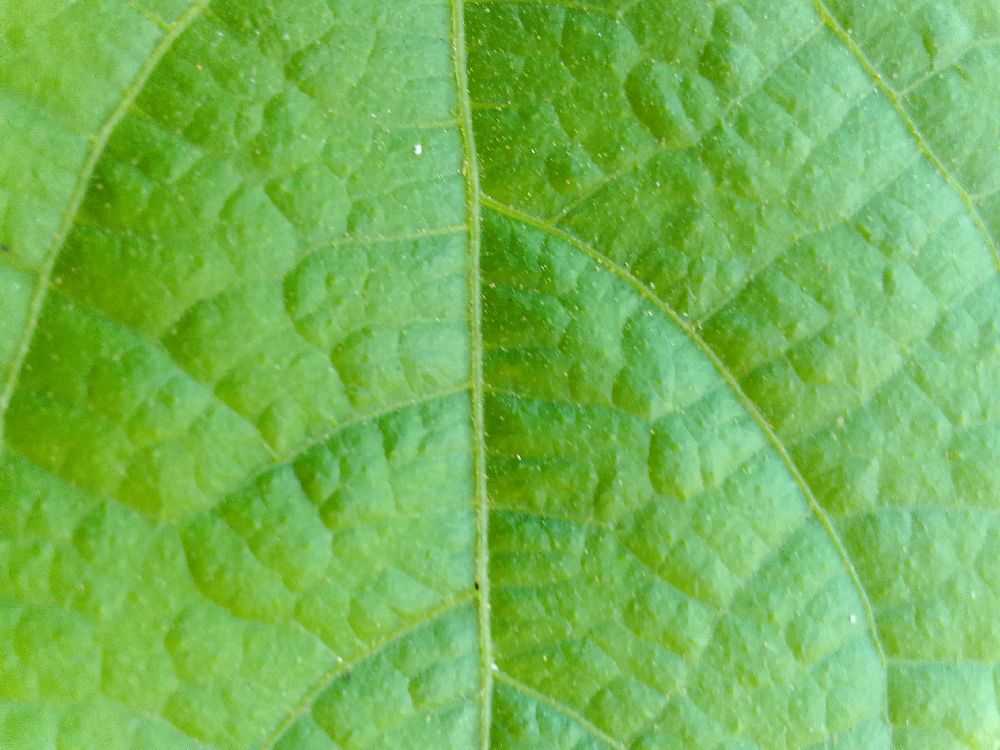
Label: healthy